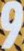
Number: 9